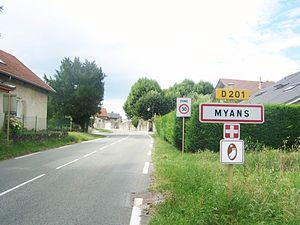
Panneau d'entrée dans la commune de Myans près de Chambéry en Savoie (commune du parc naturel régional de Chartreuse).